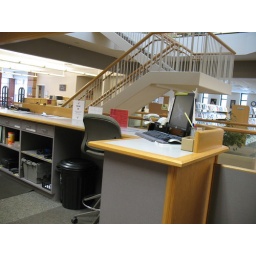
This is the circulation desk in the Memorial library at Bethany Lutheran College